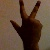
The image shows a hand gesture representing the number 3 in Indian Sign Language.